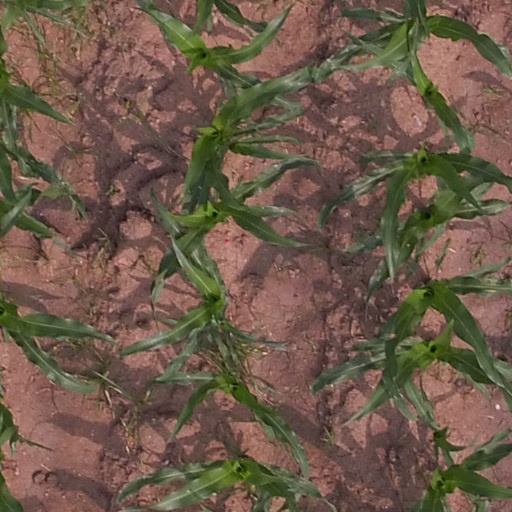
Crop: maize; corn